New Cross

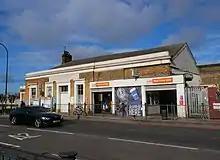
New Cross Gate Railway Station

For many years New Cross was home to the Laban Centre, now Trinity Laban Conservatoire of Music and Dance which was based at Laurie Grove producing choreographers such as Matthew Bourne and Lea Anderson. In 2002 Laban moved to new studios in Deptford. However, it still uses its New Cross campus, where studios have since been refurbished.